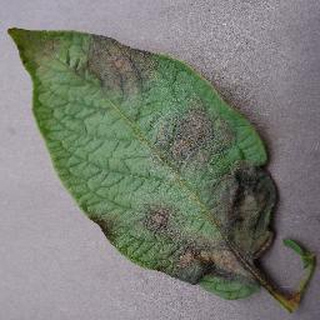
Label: potato_late_blight